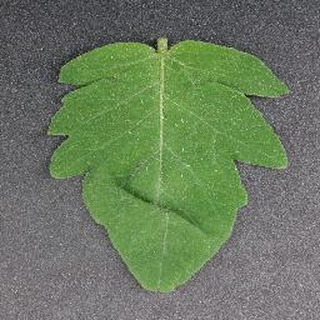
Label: healthy_tomato